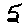
Label: 5